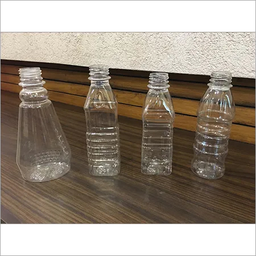
Label: bottles